Charles Calvert, 3rd Baron Baltimore

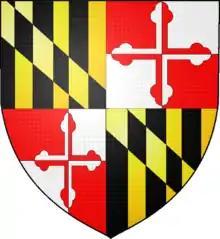
Arms of Lord Baltimore: Calvert quartering Crosland, which became the flag of Maryland

Charles was born in England on August 27, 1637, and witnessed the religious conflicts of the English Civil War. His father, Cecil Calvert, 2nd Baron Baltimore (1605–1675), was the first Proprietor Governor of Maryland, and 9th Proprietor Governor of Newfoundland (including "Avalon", the Calvert's earliest colony). His mother was Anne Arundell, (/16–1649), daughter of the 1st Baron Arundell of Wardour (1550–1639).